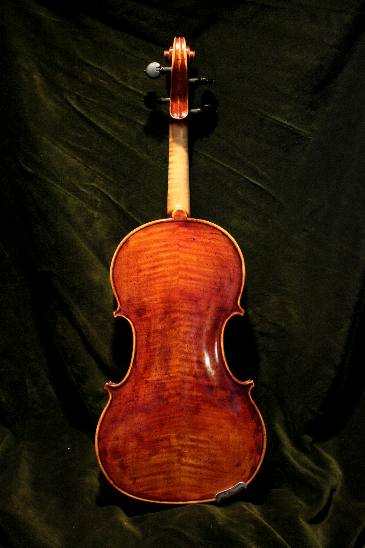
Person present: No